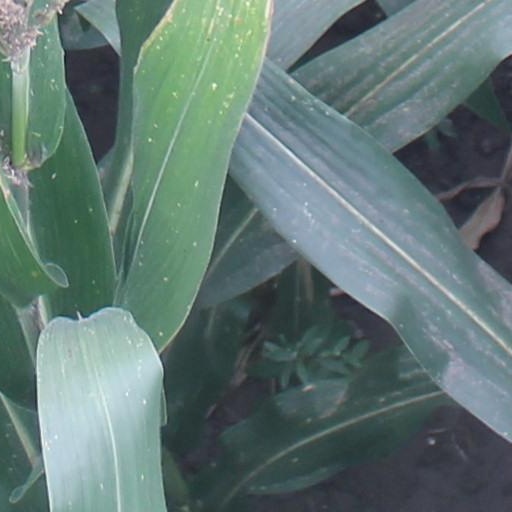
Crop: maize; corn